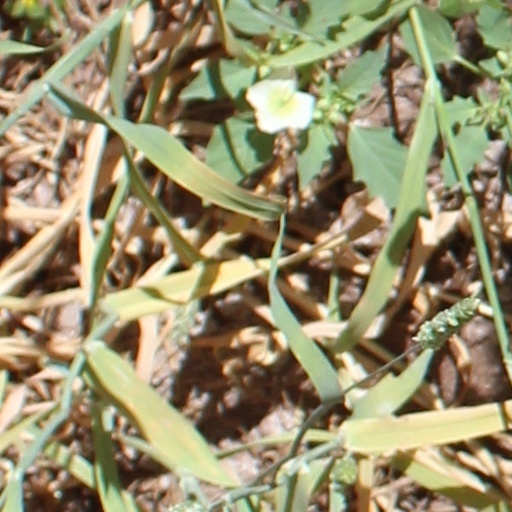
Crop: wheat